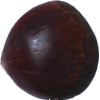
Label: Chestnut 1